Emilia Plater

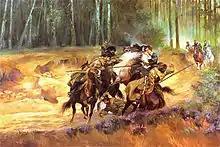
Emilia Plater in a skirmish at Šiauliai by Wojciech Kossak

In her note from 25 March written at the Antazavė Manor, Plater claims that joining the uprising was her sole idea and that she had hoped to go to war her entire life. She cut her hair, prepared a uniform for herself and organized and equipped a group of volunteers. She went to her cousin Cezary Plater in Dusetos and delivered a passionate speech after a mass on 29 March. The following day, her group attacked a post station in Daugailiai and captured horses for her unit. On 4 April, she signed a declaratory document marking her access to the local uprising forces. The same day, her unit is rumored to have seized the town of Zarasai, although the historians are not sure this event really occurred.